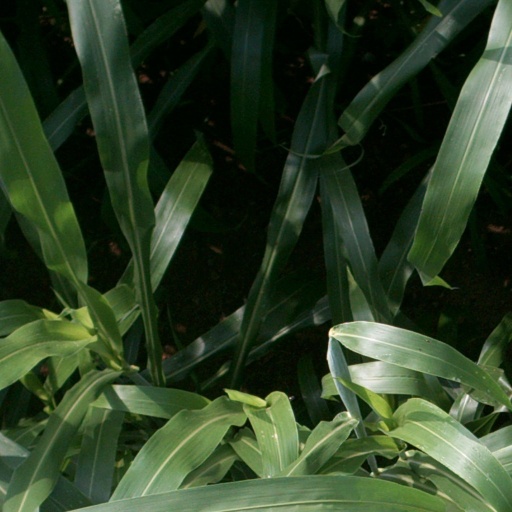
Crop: sorghum